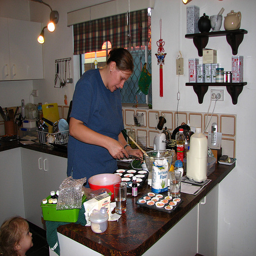
A woman standing at a kitchen counter preparing food.
A woman and child in the kitchen making cupcakes
A WOMAN IS MAKNG CUP CAKES IN THE KITCEHN WITH A CHILD LOOKING
A woman making cupcakes in a kitchen, with a young child watching in the corner of the picture.
a little girl watching a woman make cupcakes in the kitchen